Minnesota Vikings

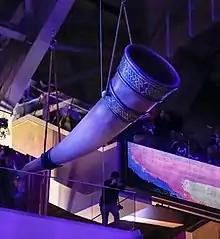
The gjallarhorn at U.S. Bank Stadium

On June 6, 2024, the Minnesota Vikings unveiled an all-white "Winter Warrior" uniform. It features a white helmet with a satin finish and is adorned with a metallic gray stripe inspired by the metal stripping found on traditional Viking helmets. The uniform is based on the team's decision to wear their standard white jerseys and white pants for one game in both the 2022 and 2023 seasons, which the Vikings dubbed "Winter Whiteouts". This uniform is the first in Minnesota history to include a white helmet. These uniforms were worn for their 2024 Winter Whiteout game against the Bears.